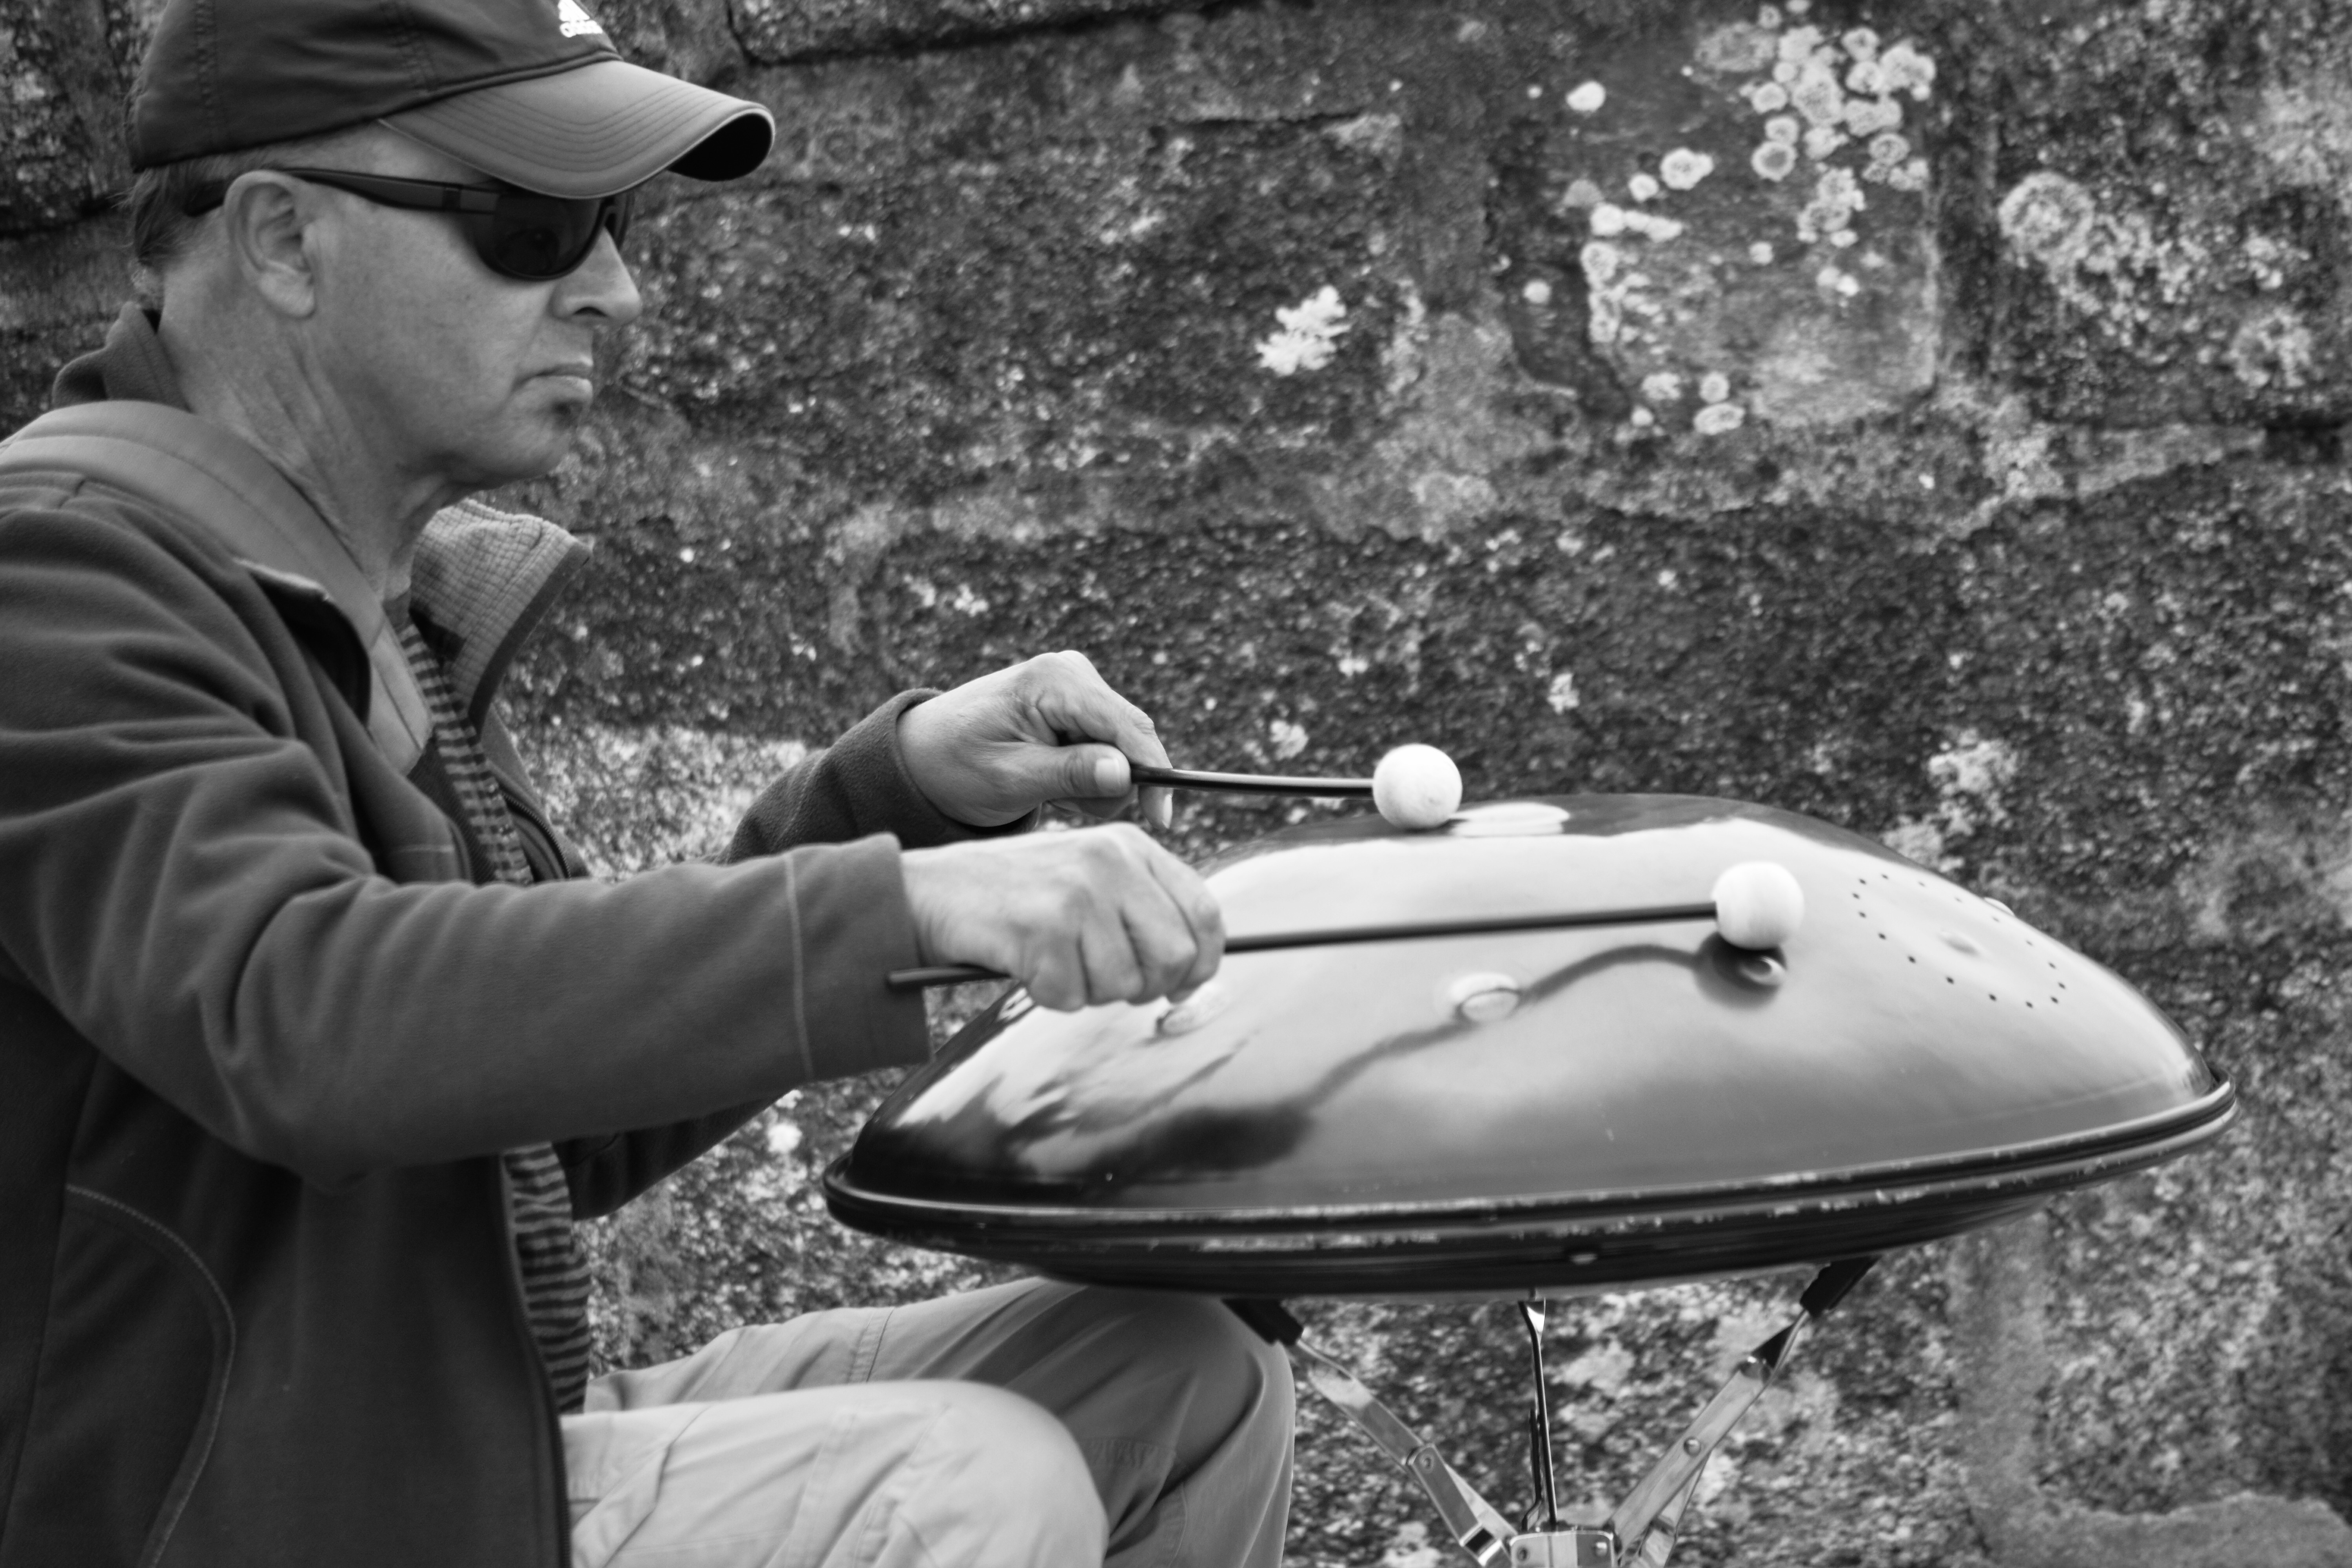
man, person, music, black and white, concert, vehicle, show, artistic, artist, musician, monochrome, percussion, scene, character, instruments, monochrome photography